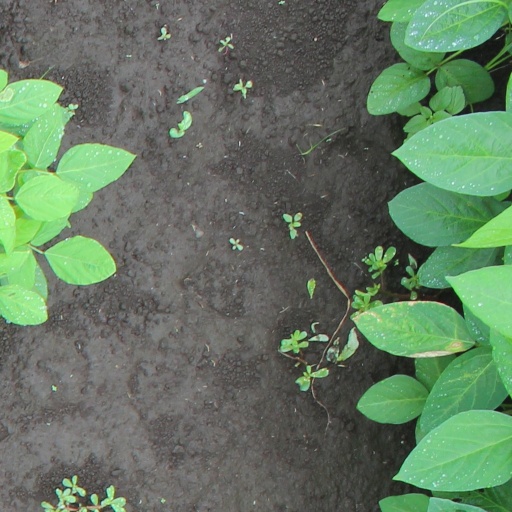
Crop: soybean